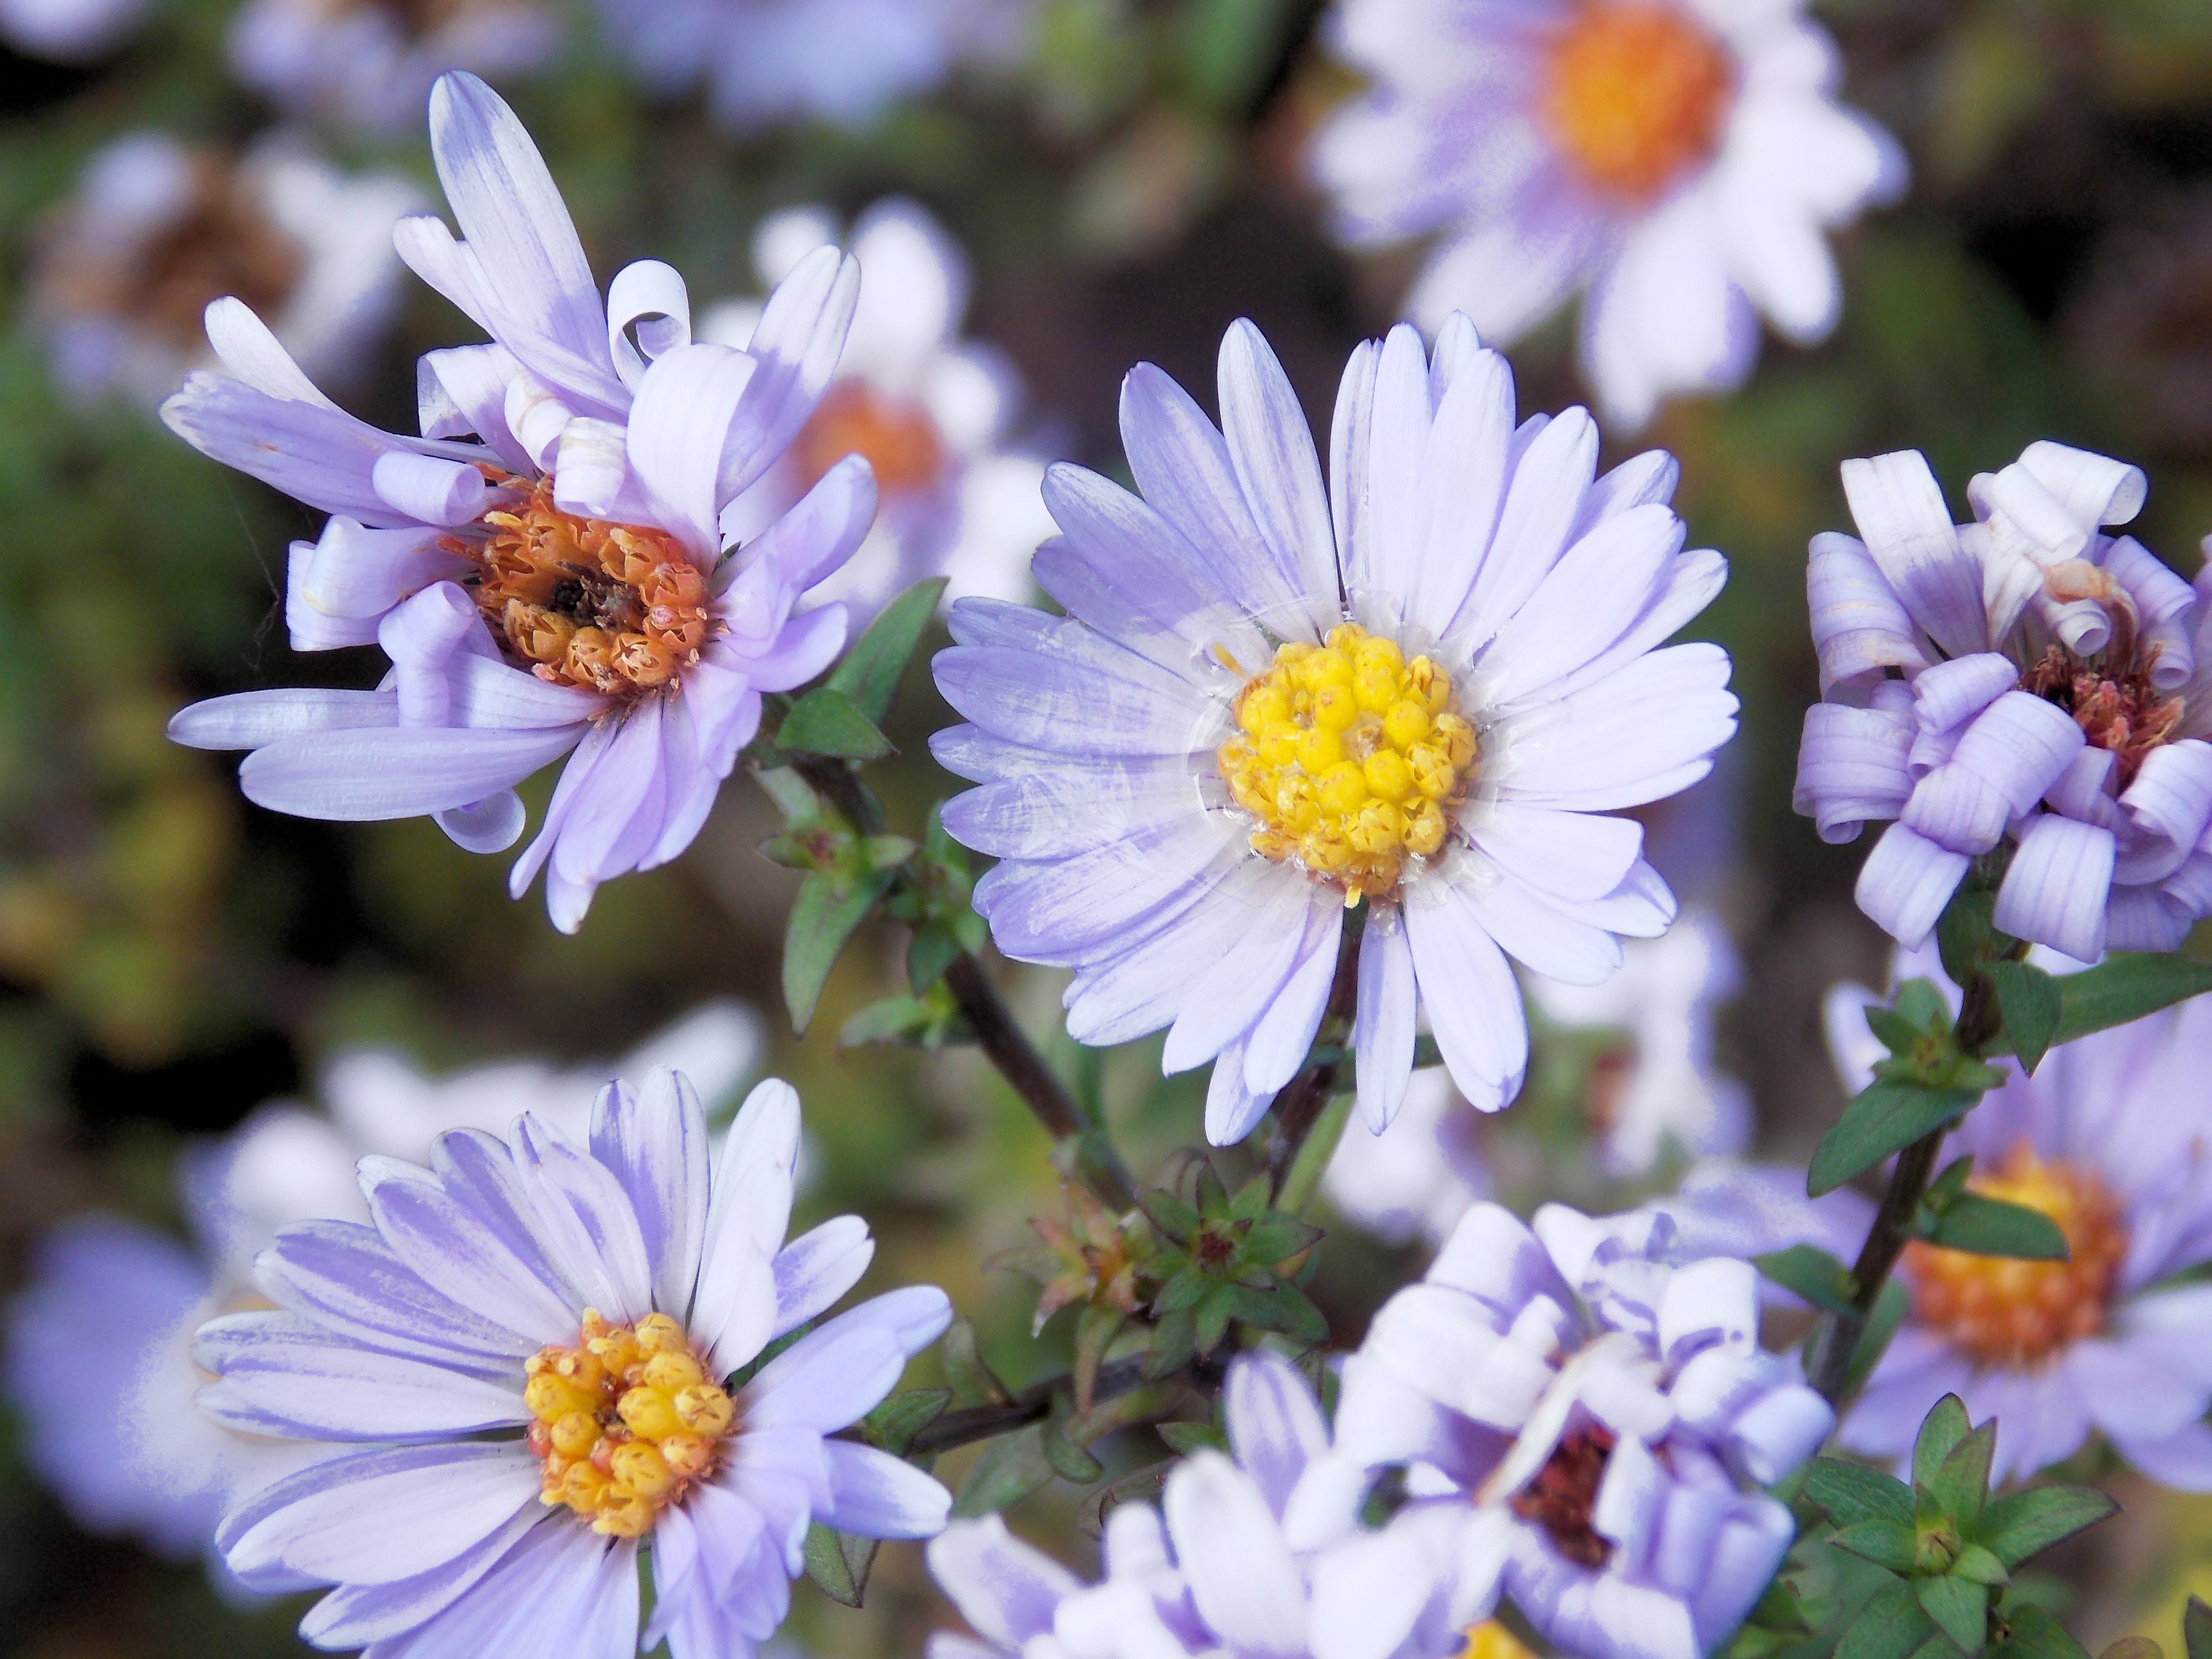
blossom, plant, meadow, flower, petal, daisy, spring, botany, flora, wildflower, flowers, aster, macro photography, flowering plant, daisy family, oxeye daisy, annual plant, land plant, marguerite daisy, garden cosmos